Charles Benjamin Redrup

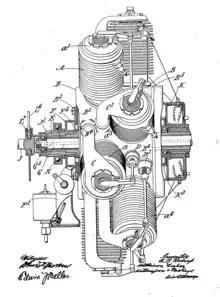
Revolving-cylinder internal-combustion engine - US Patent 1047839

The Barry Engine first appeared in 1904 when it was exhibited at the Stanley Exhibition in London's Burners Hall. Designed by Redrup, the engine was a two-cylinder supercharged rotary engine. The engine was incorporated in the unusual "Barry" motorcycle, which retained the pedals of a conventional cycle, with the engine rotating on the forward frame tube between the driver's knees. It was exhibited in London in 1905, attracting a large amount of interest and being reviewed by a number of journals at the time.